OScar (Danish automobile)

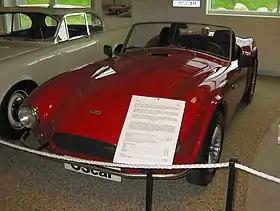
1984 OScar at

OScar is a limited production sports car produced in Denmark from 1983 to 1986. The car was built by Ole Sommer, a prominent automobile importer and dealer.